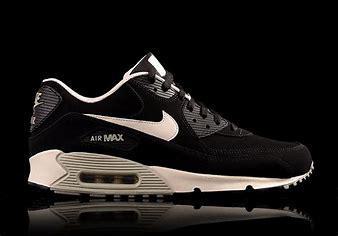
Brand: Nike
Model: Air Max 90 LTR